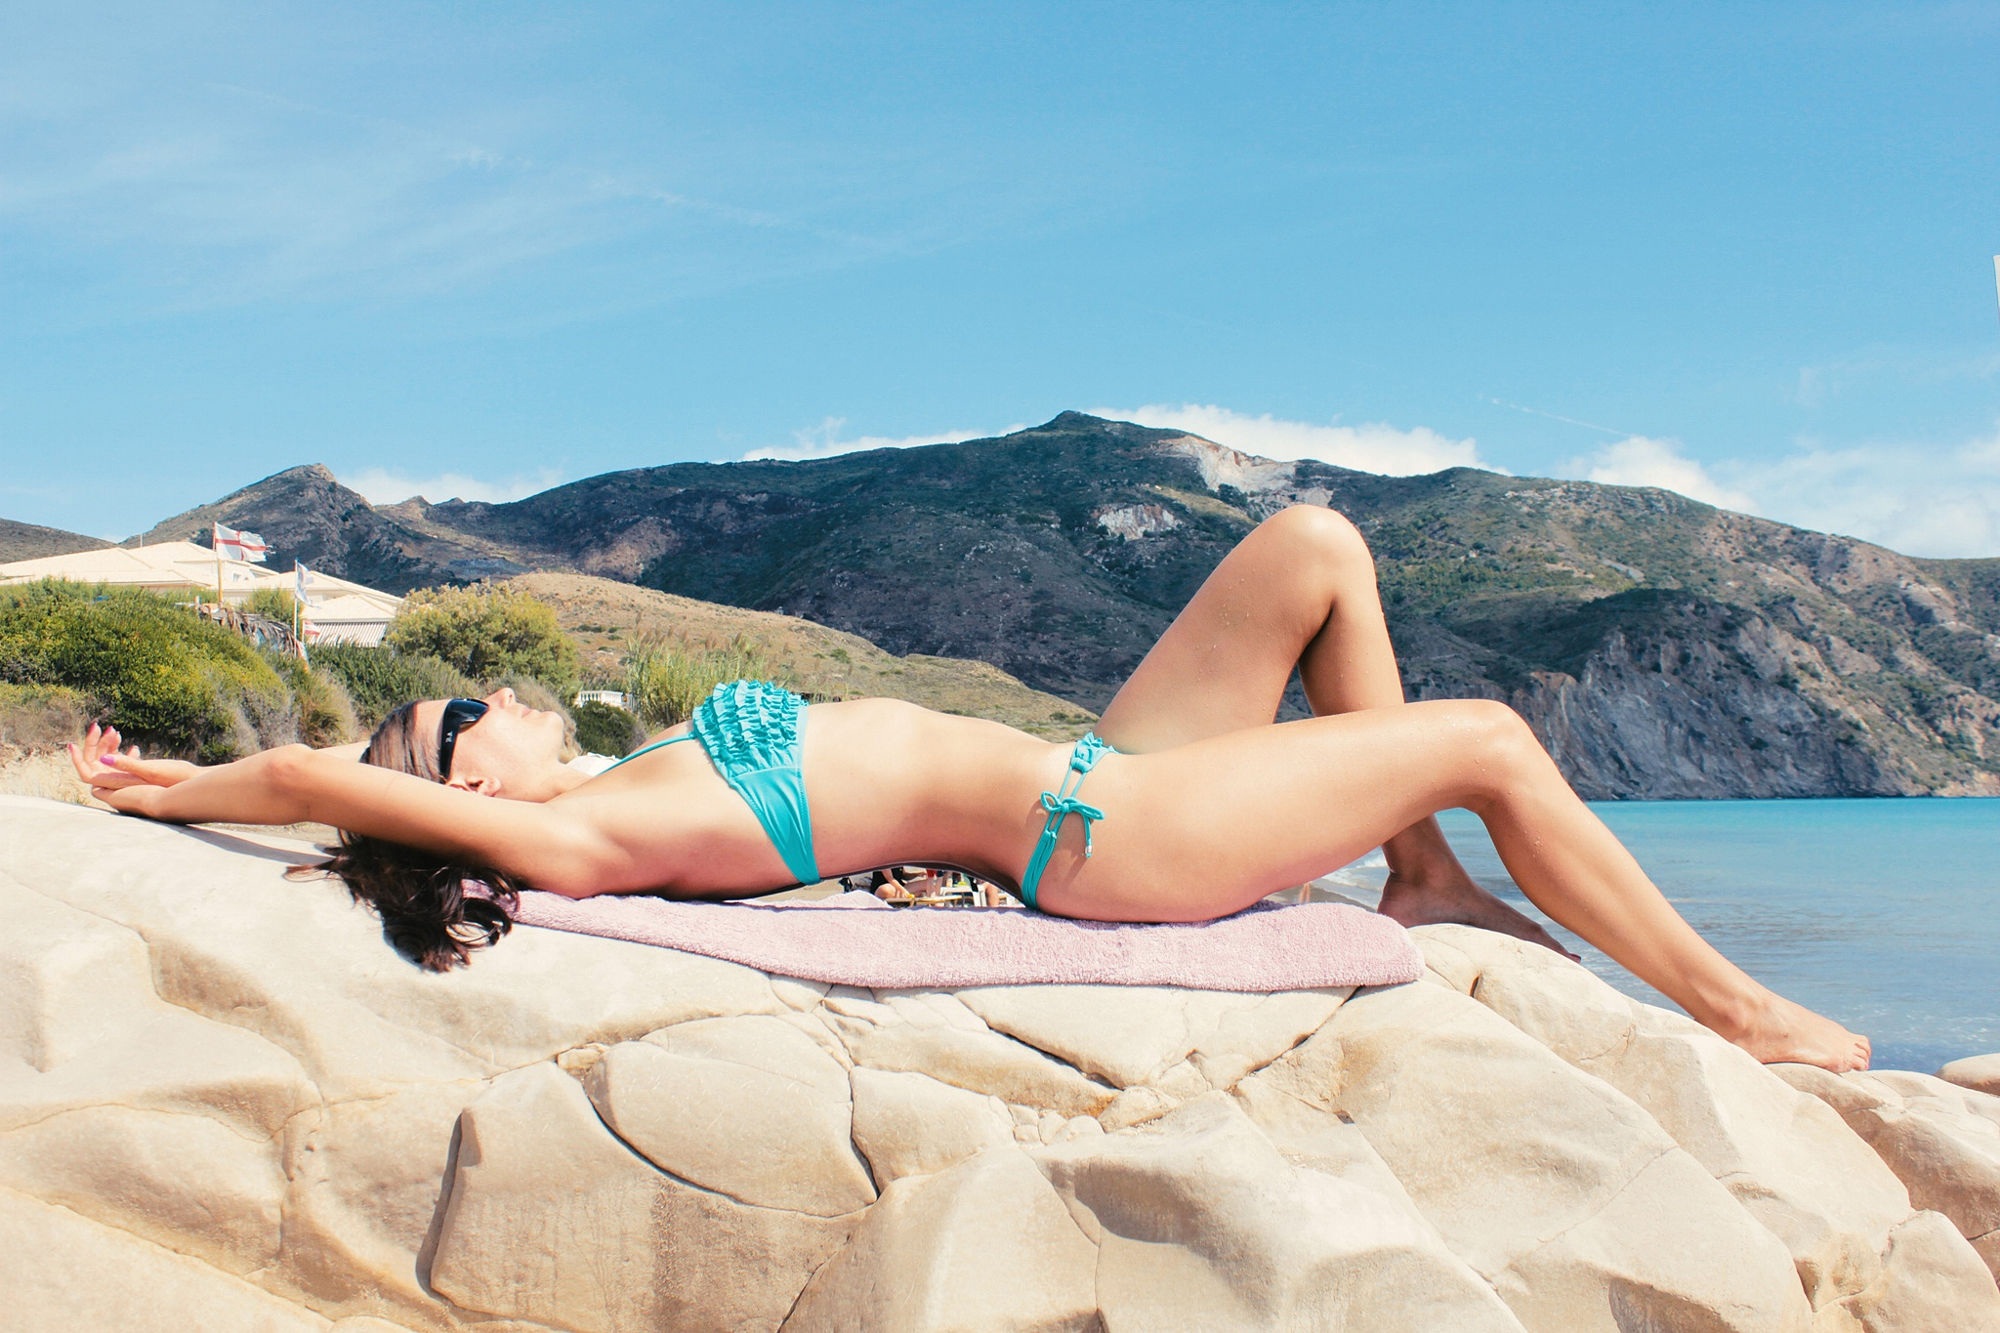
hand, beach, sea, sand, girl, sunshine, woman, hair, photography, summer, vacation, leg, model, sitting, holiday, clothing, bikini, swimwear, human body, excursion, beauty, greece, young woman, zakynthos, exposure to the sun, photo shoot, human positions, sun tanning, art model